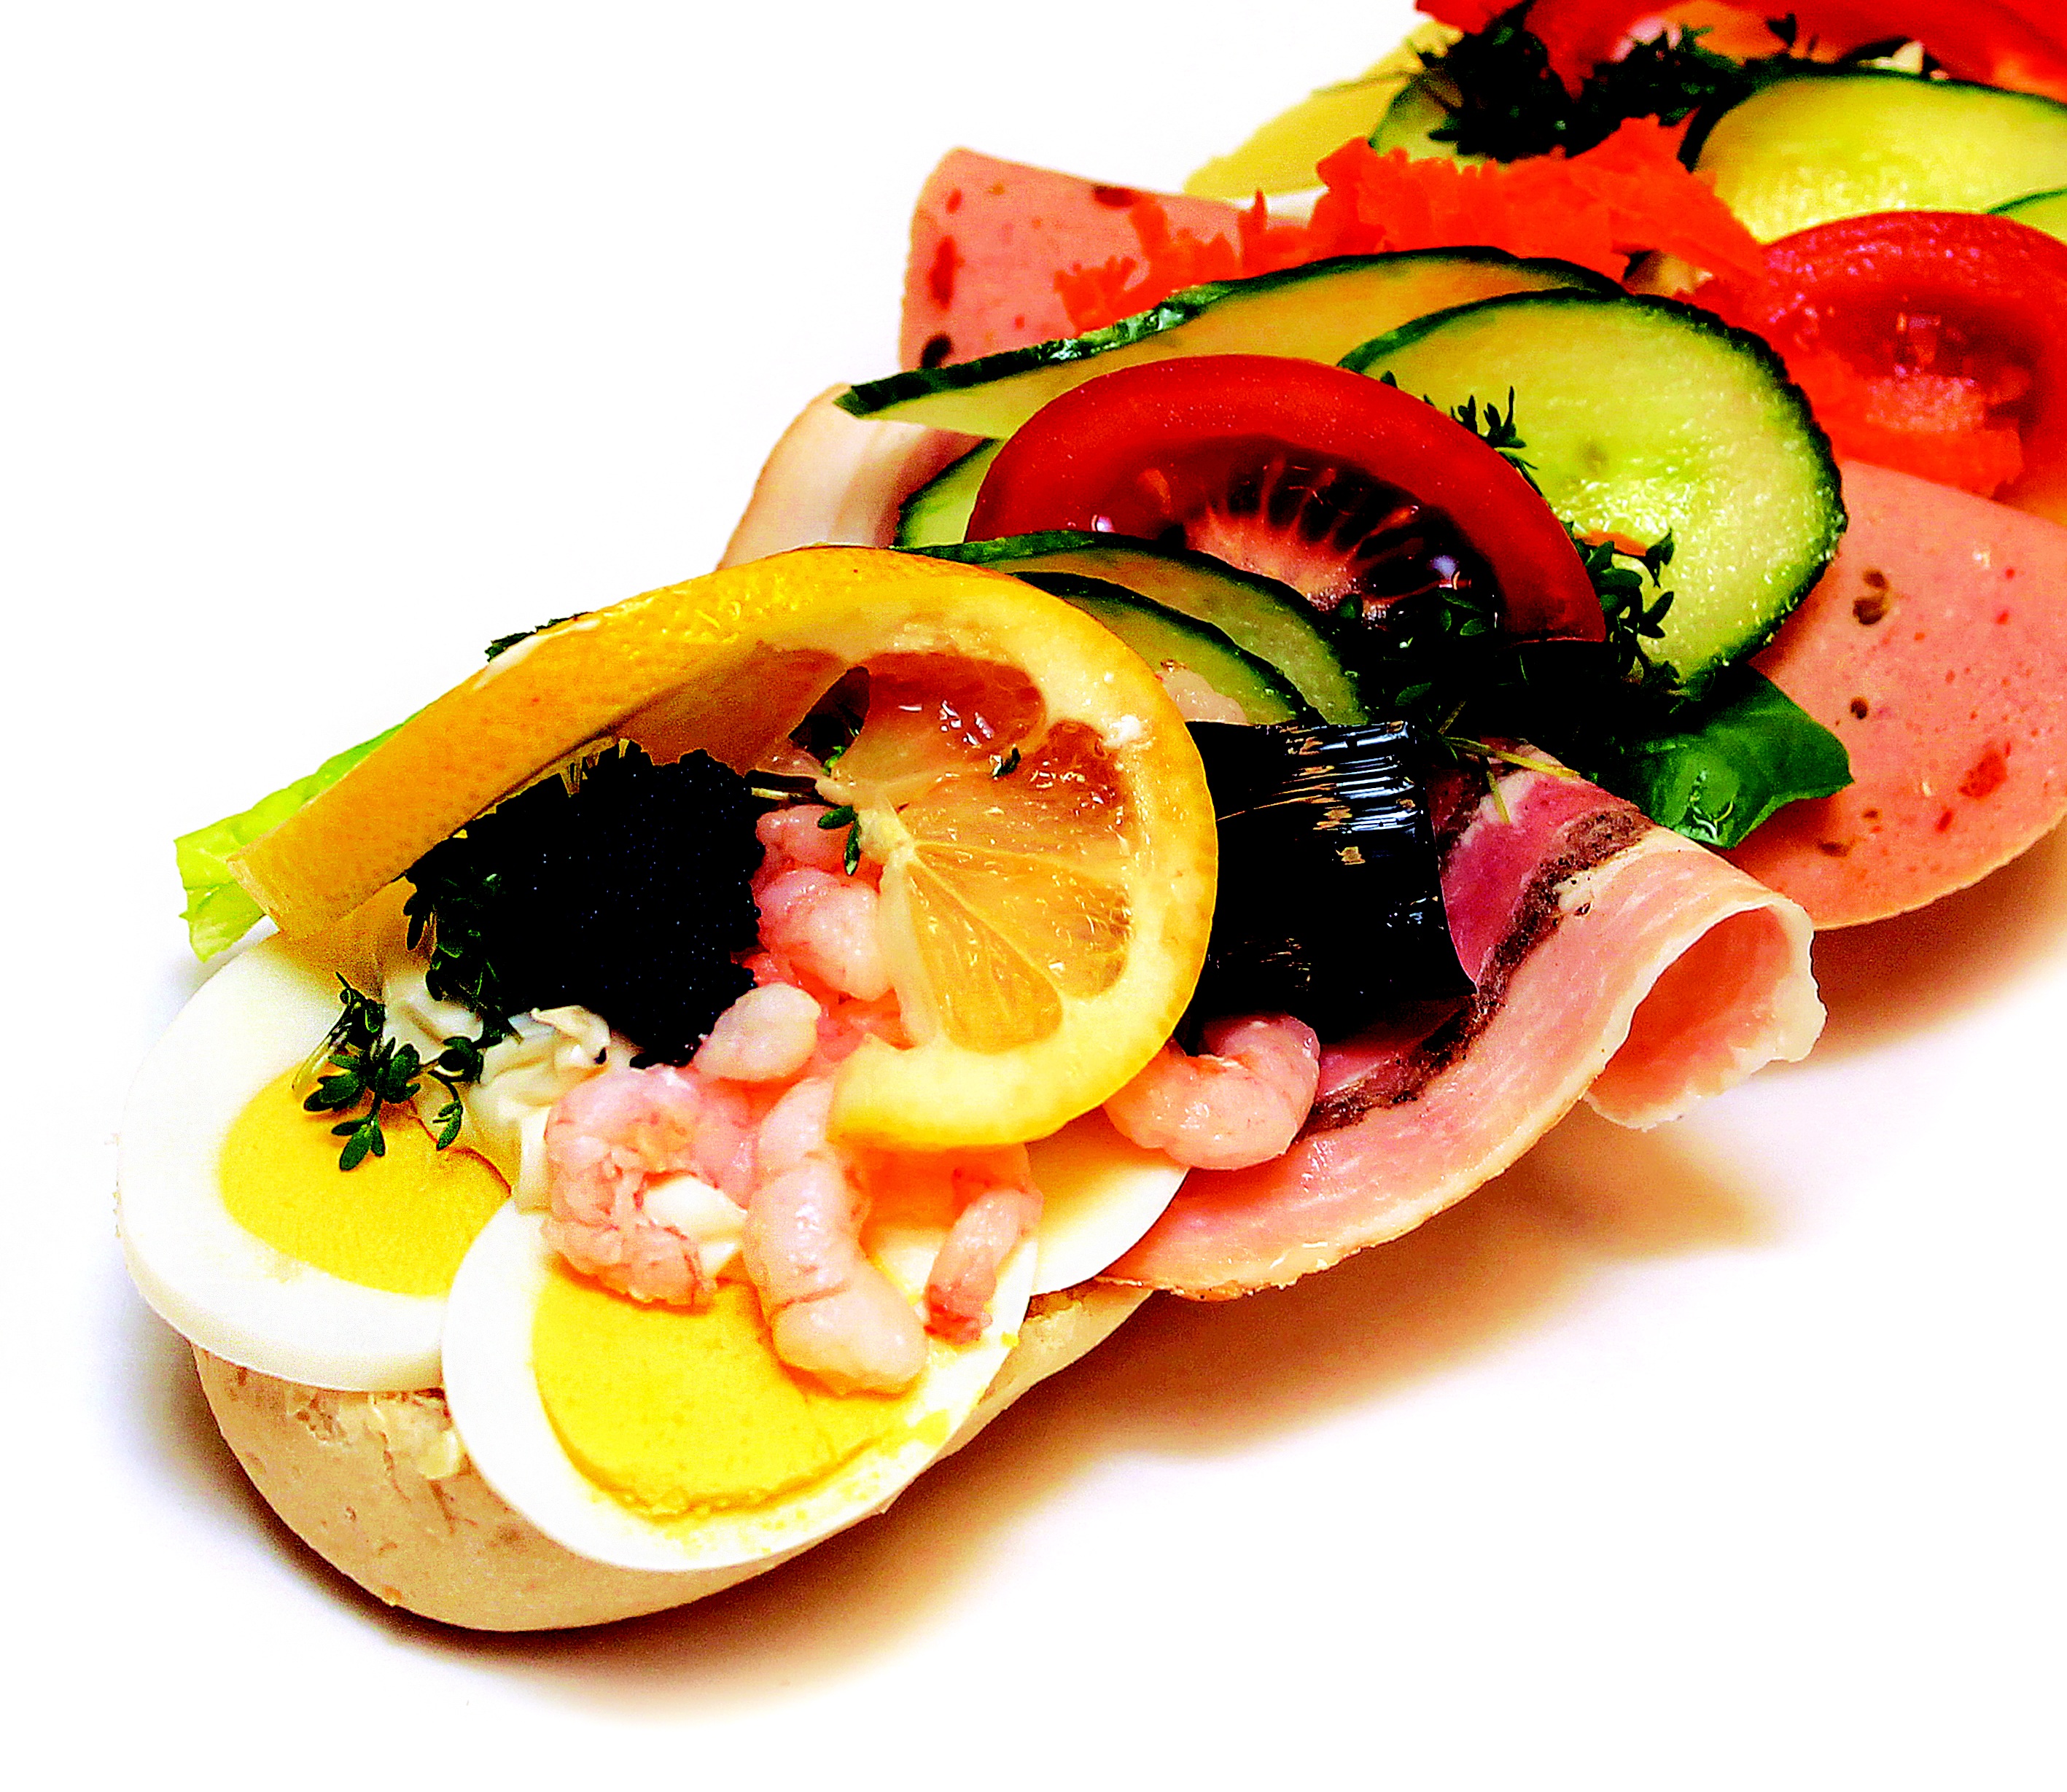
fruit, dish, meal, food, produce, breakfast, meat, lunch, cuisine, bread, served, flowering plant, sausages, freshly baked, salt cured meat, the landing broke, bun with cold meats